Angélica García Arrieta

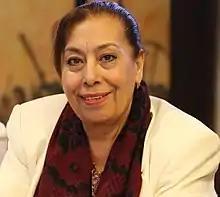

Angélica García Arrieta (27 August 1958 – 22 December 2018) was a Mexican public accountant and politician, Senator in the LXIV Legislature of the Mexican Congress, and founder of the National Regeneration Movement political party.